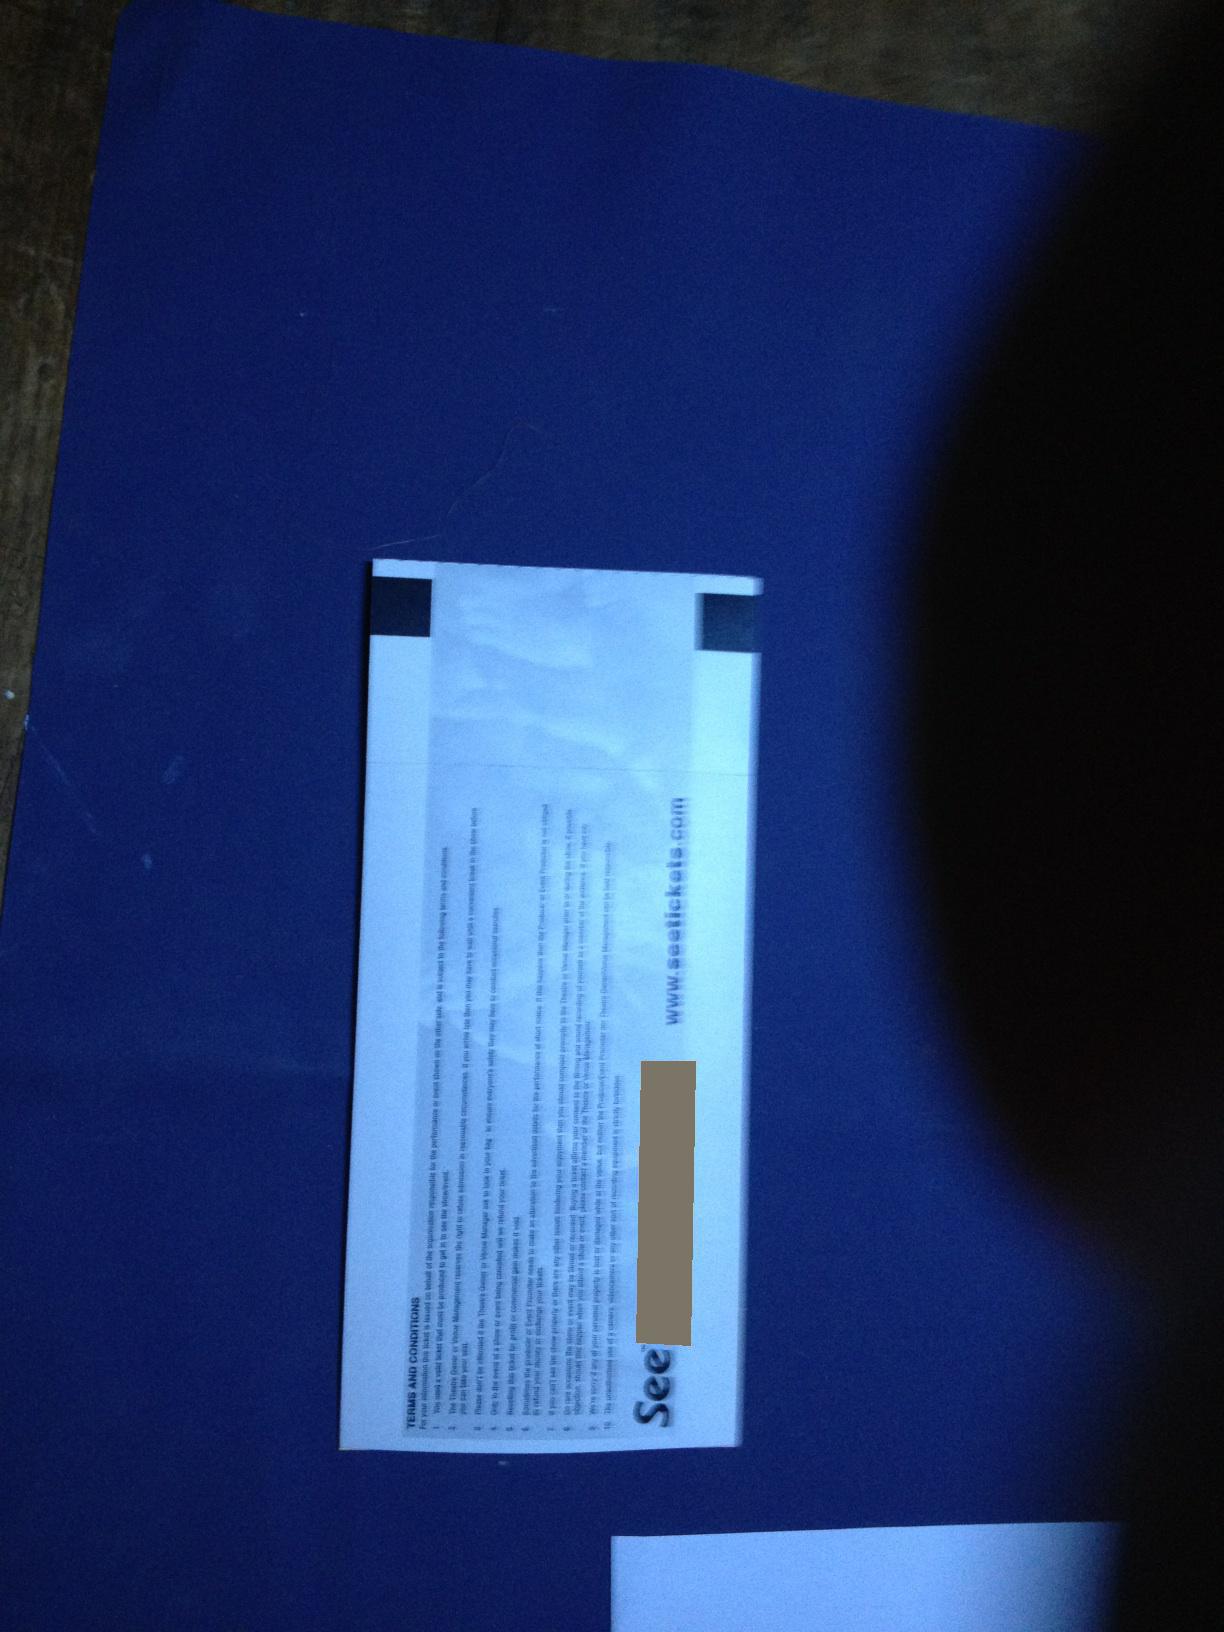Question: Where is this a ticket for?
Answer: unanswerable